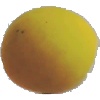
Label: Peach 2